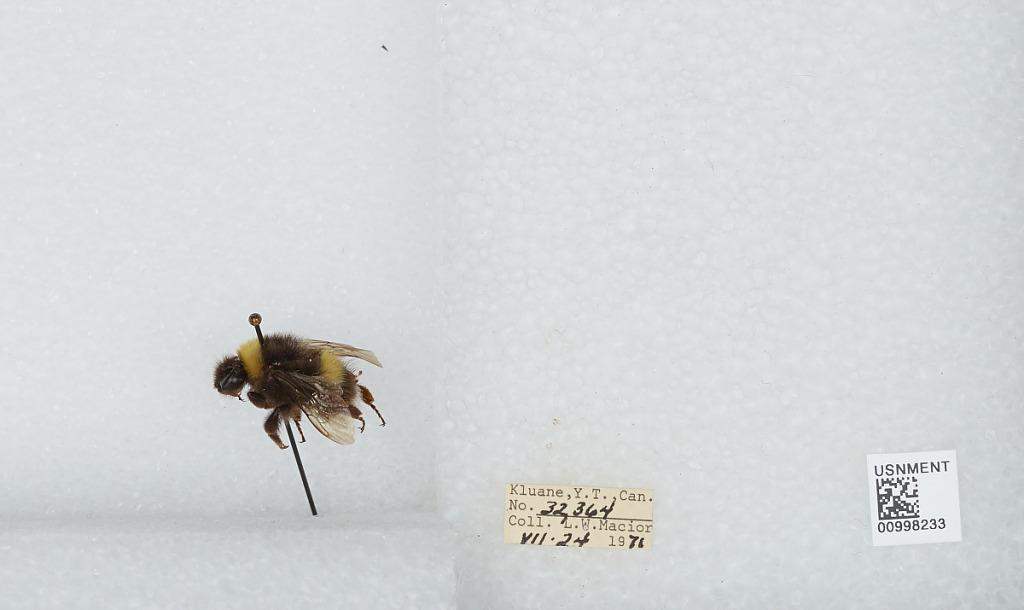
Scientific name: Bombus (Bombus) lucorum (Linnaeus)
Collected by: L. Macior
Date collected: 1971-7-24
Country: Canada
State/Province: Yukon Territory
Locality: Kluane
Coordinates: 60.75, -139.5